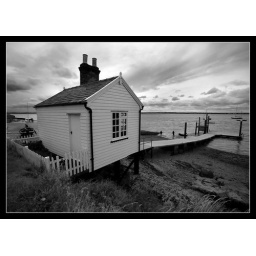
Picture of the boat house at Marconi Sailing Club on the River Blackwater at Steeple in Essex.